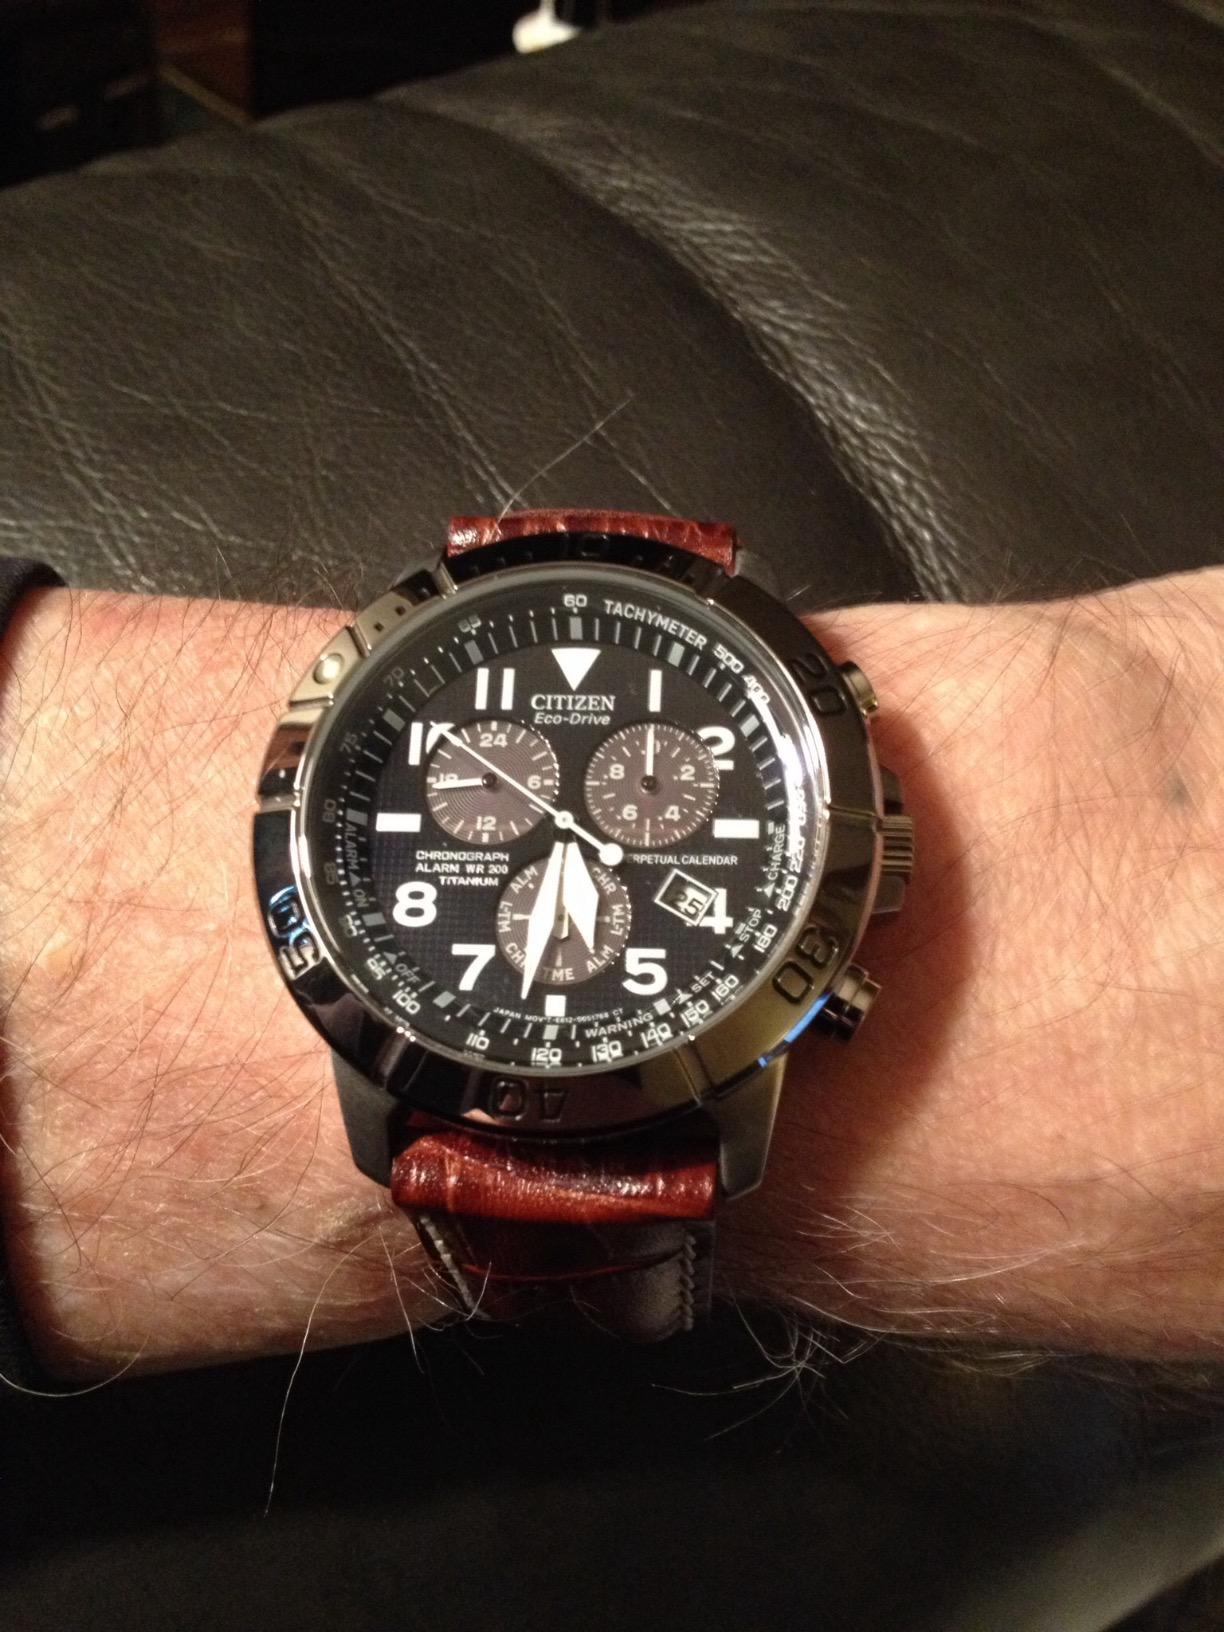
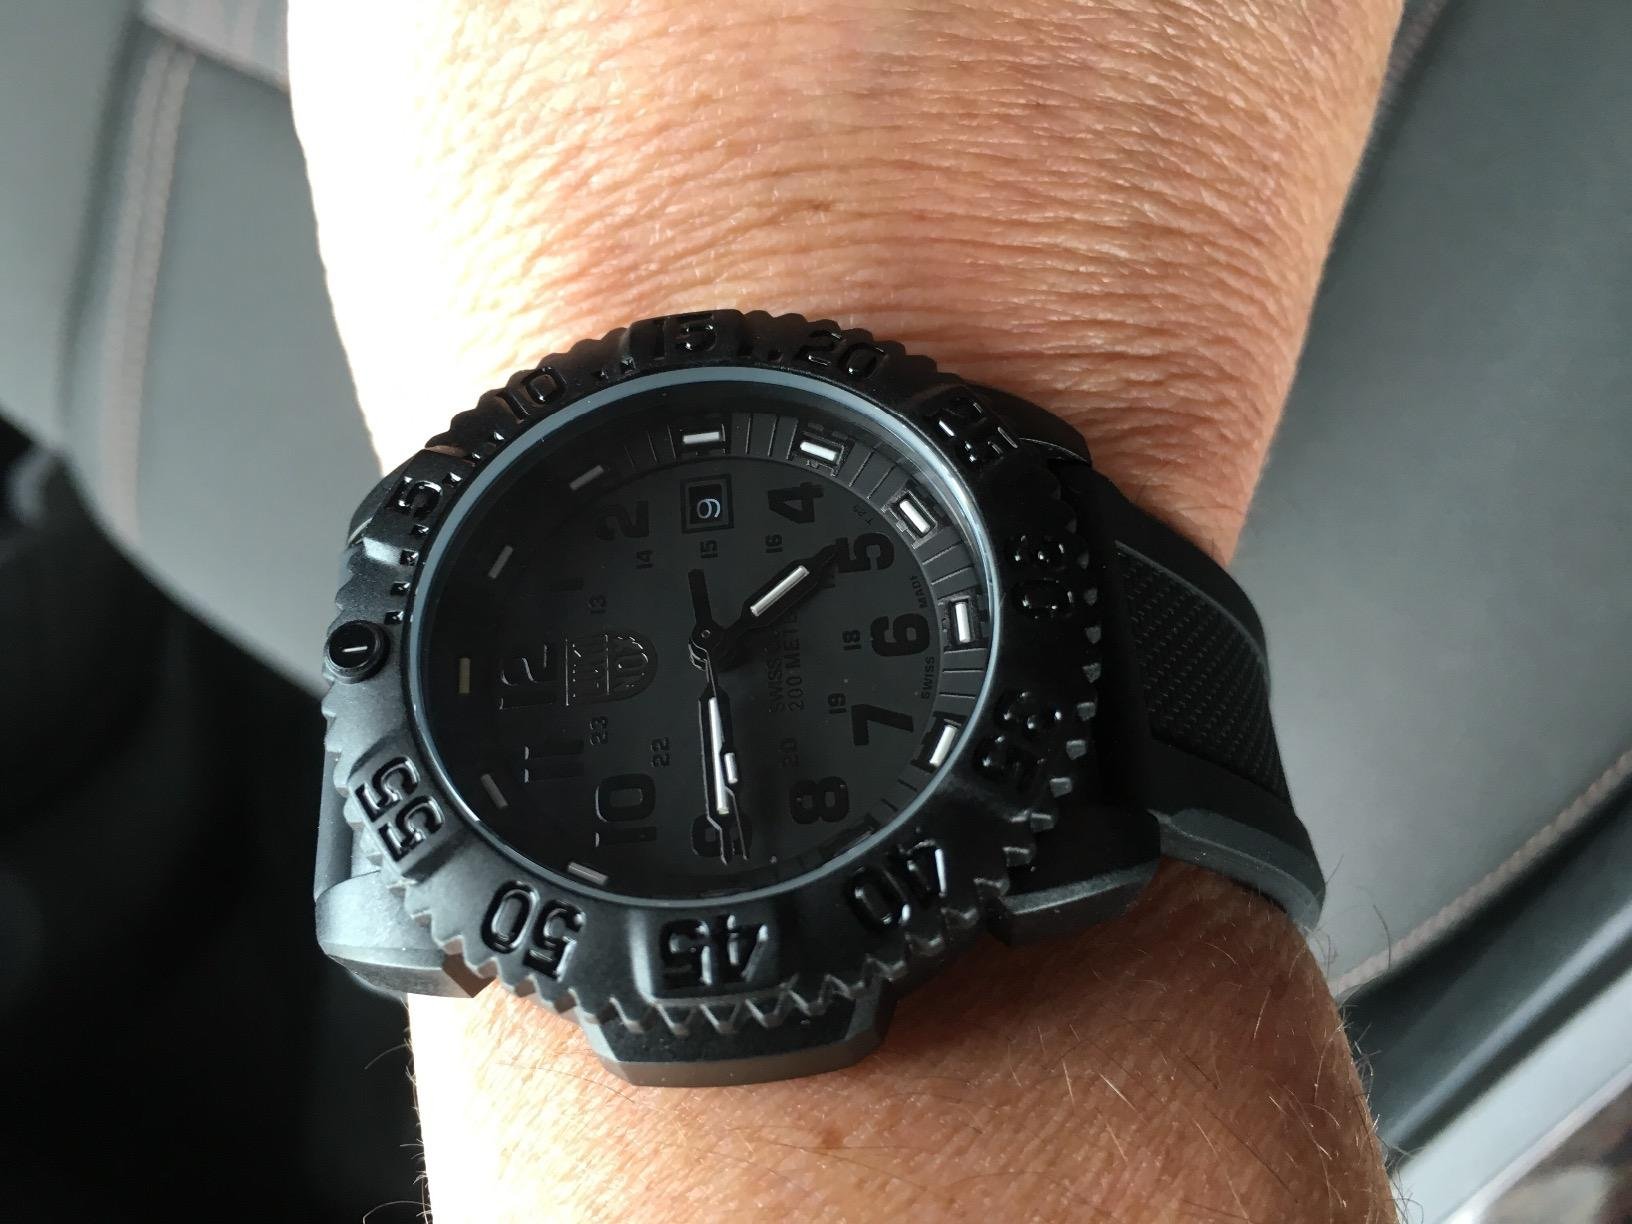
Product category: accessories_watch
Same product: no